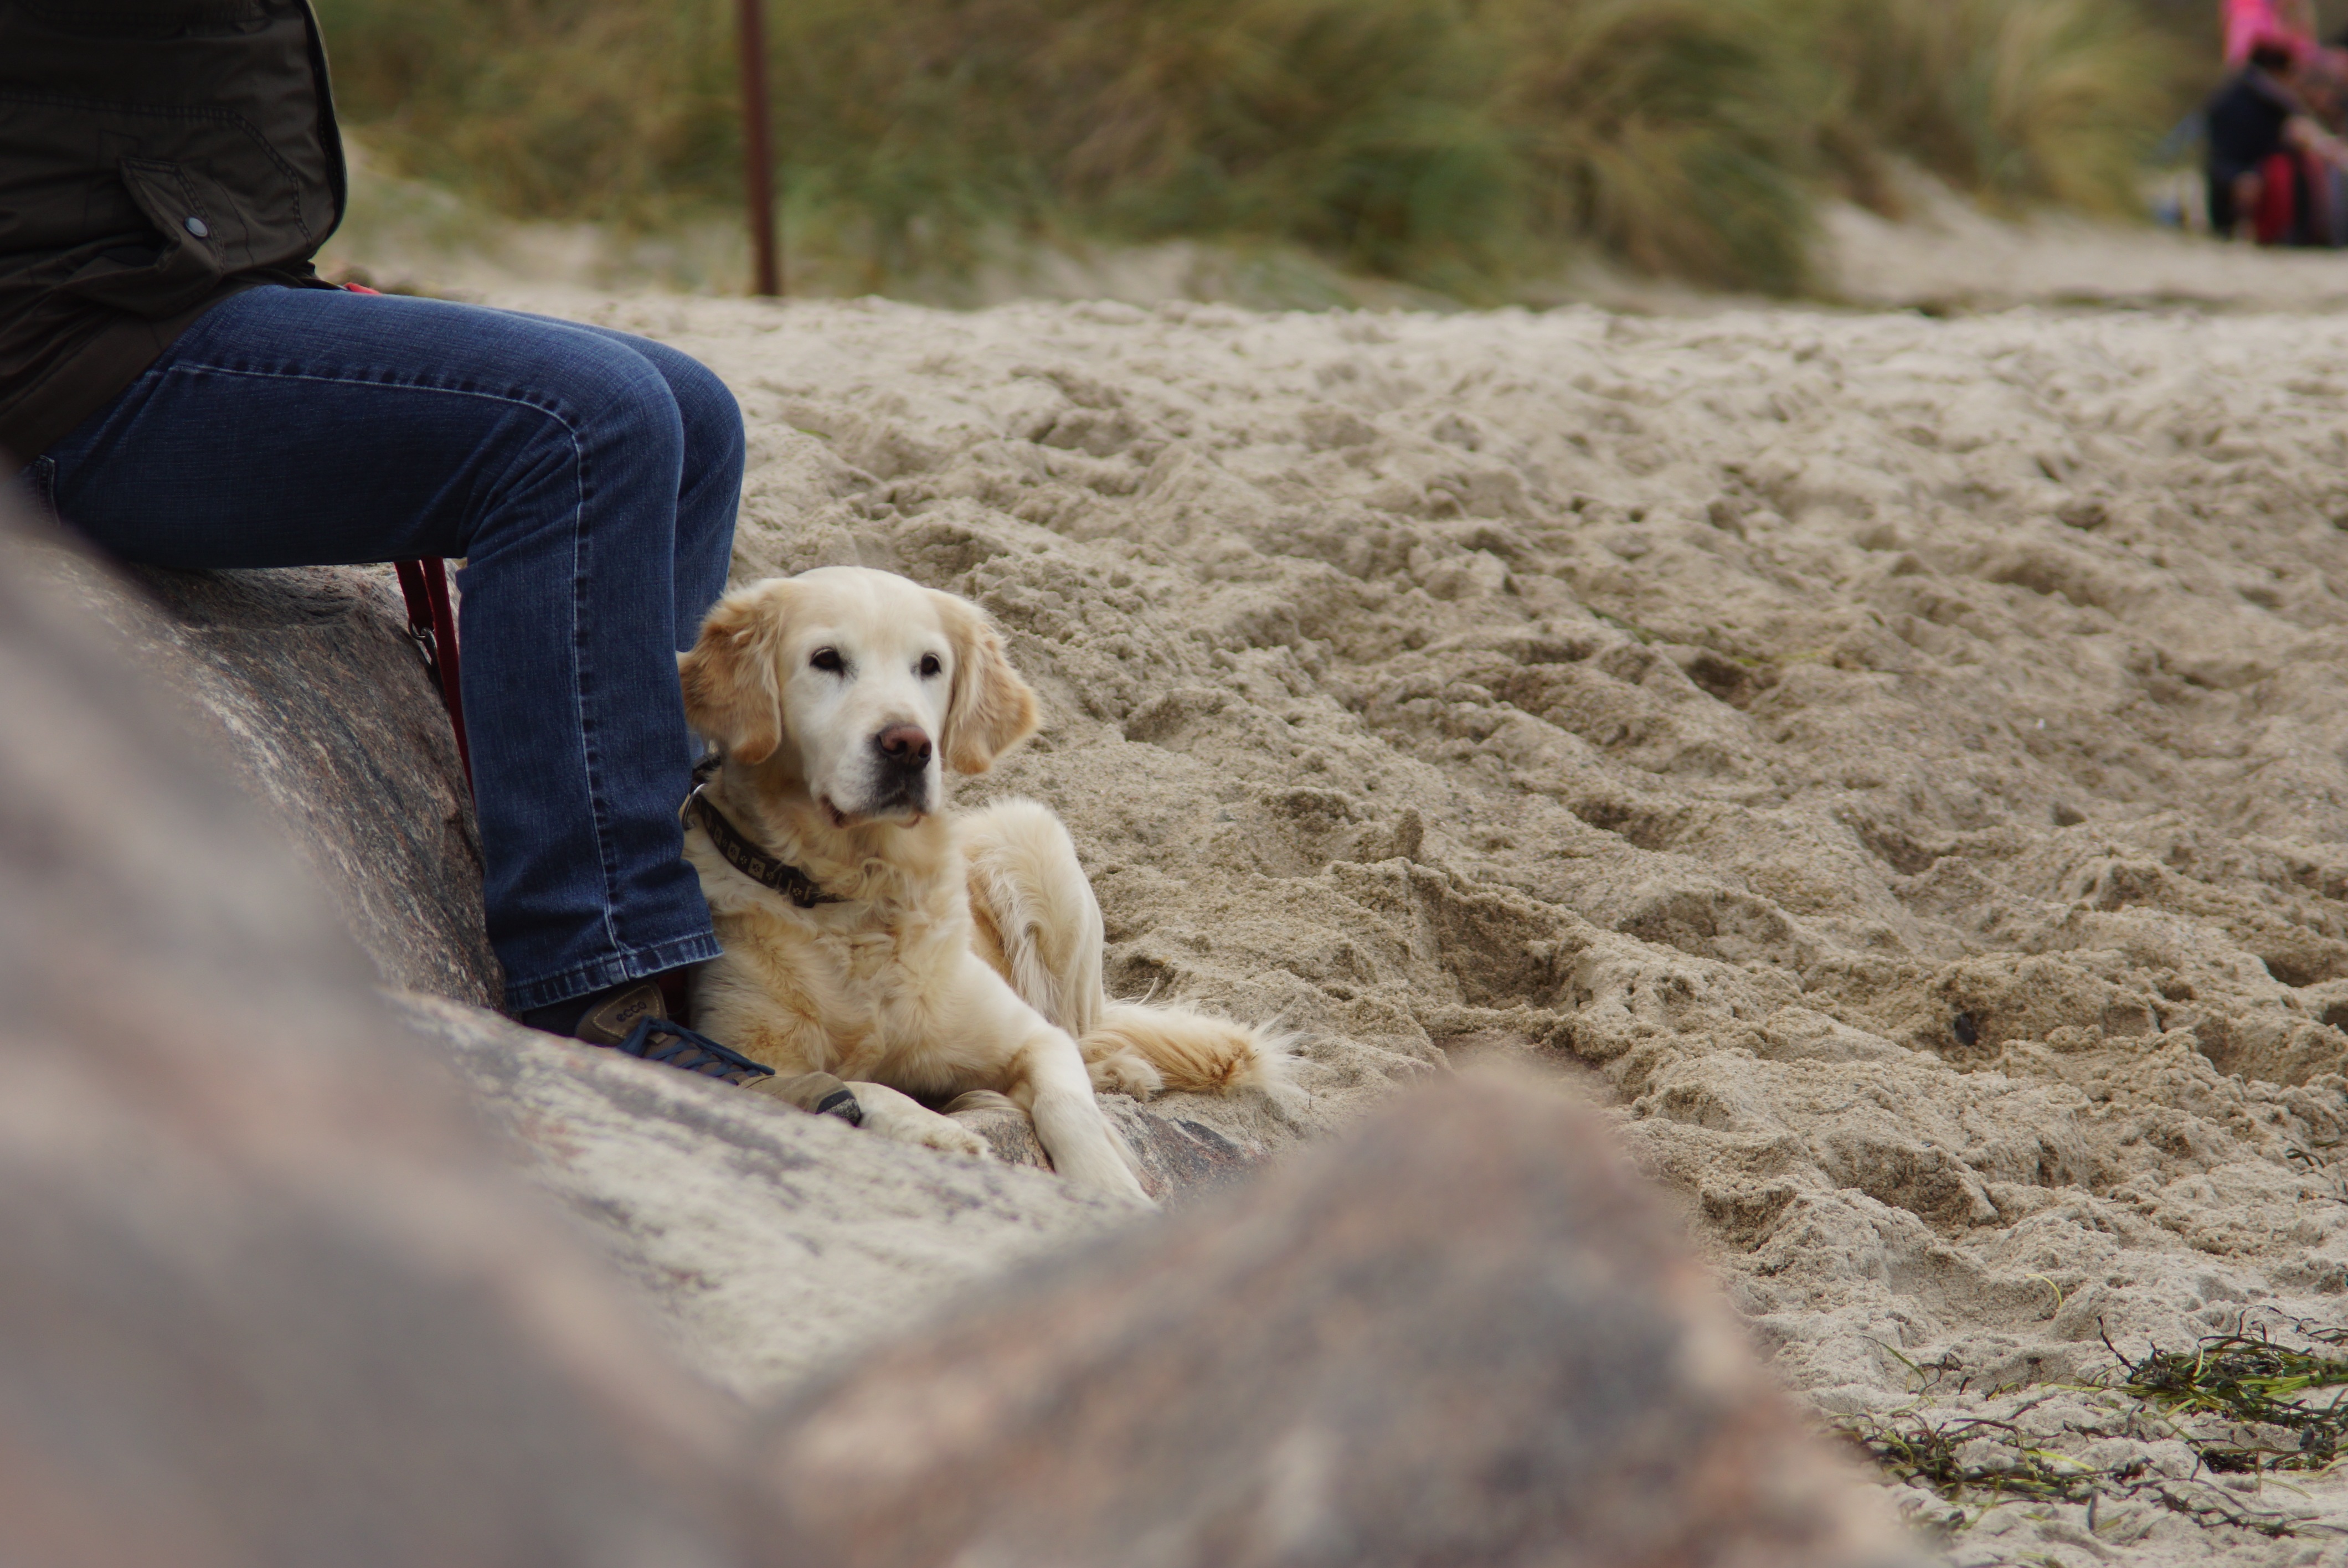
beach, sand, puppy, dog, animal, cute, pet, mammal, golden retriever, labrador retriever, good, wildlife photography, retriever, master, young dog, vigilant, most beach, dog on beach, dog like mammal, dog crossbreeds, to feet